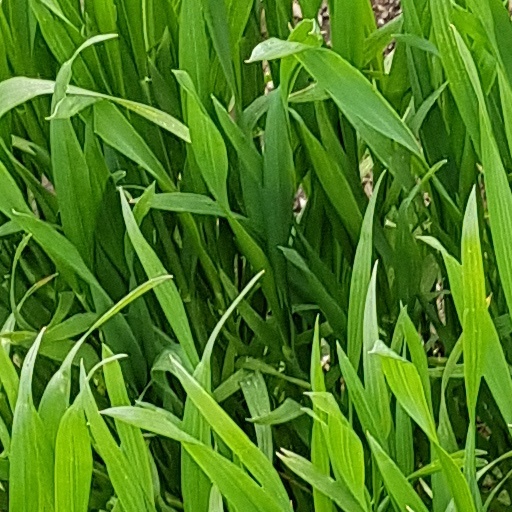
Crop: wheat